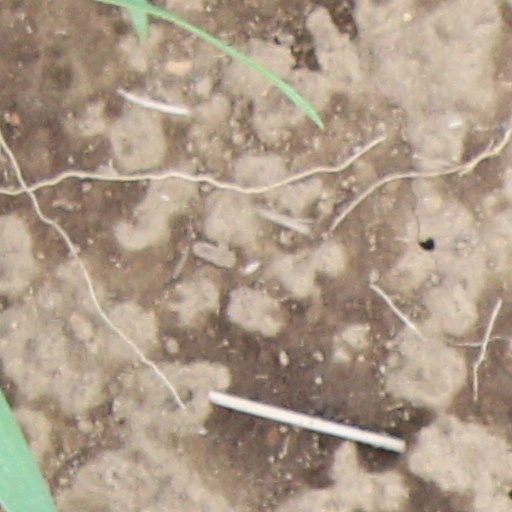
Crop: wheat